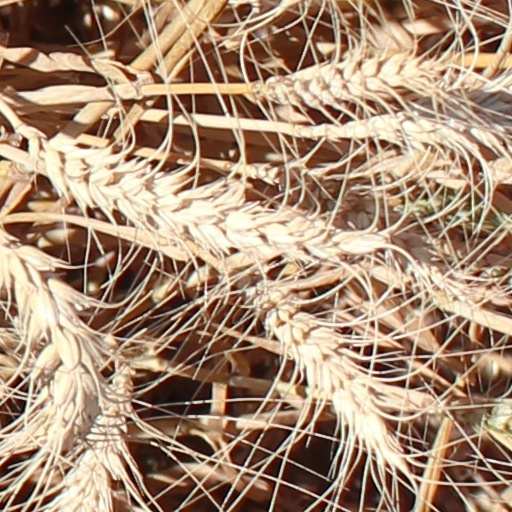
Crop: wheat